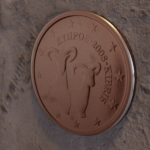
Coin value: 2cents
Country: cy
Edition: standard